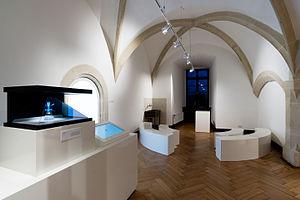
Le musée de l'université de Tübingen est un établissement muséographique universitaire dont les collections sont installées dans le château Hohentübingen ainsi qu'au sein d'autres bâtiments de Tübingen, ville située dans le Land de Bade-Wurtemberg. Le musée est créé en octobre 2006.